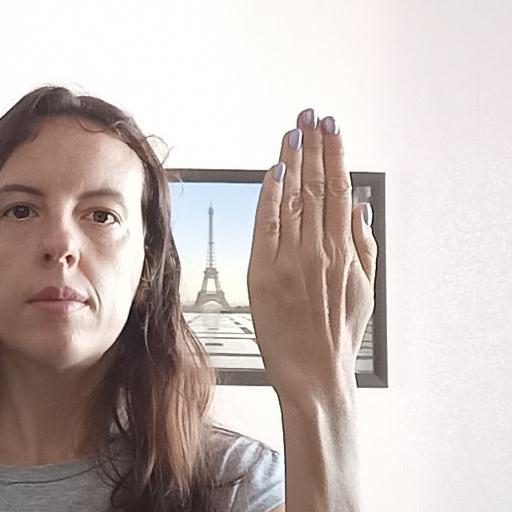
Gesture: stop_inverted